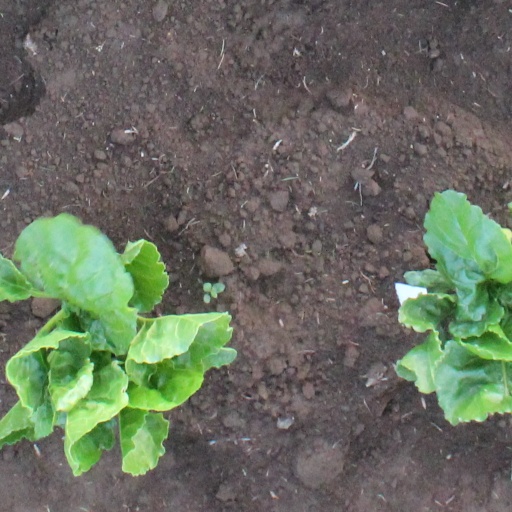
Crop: sugar beet